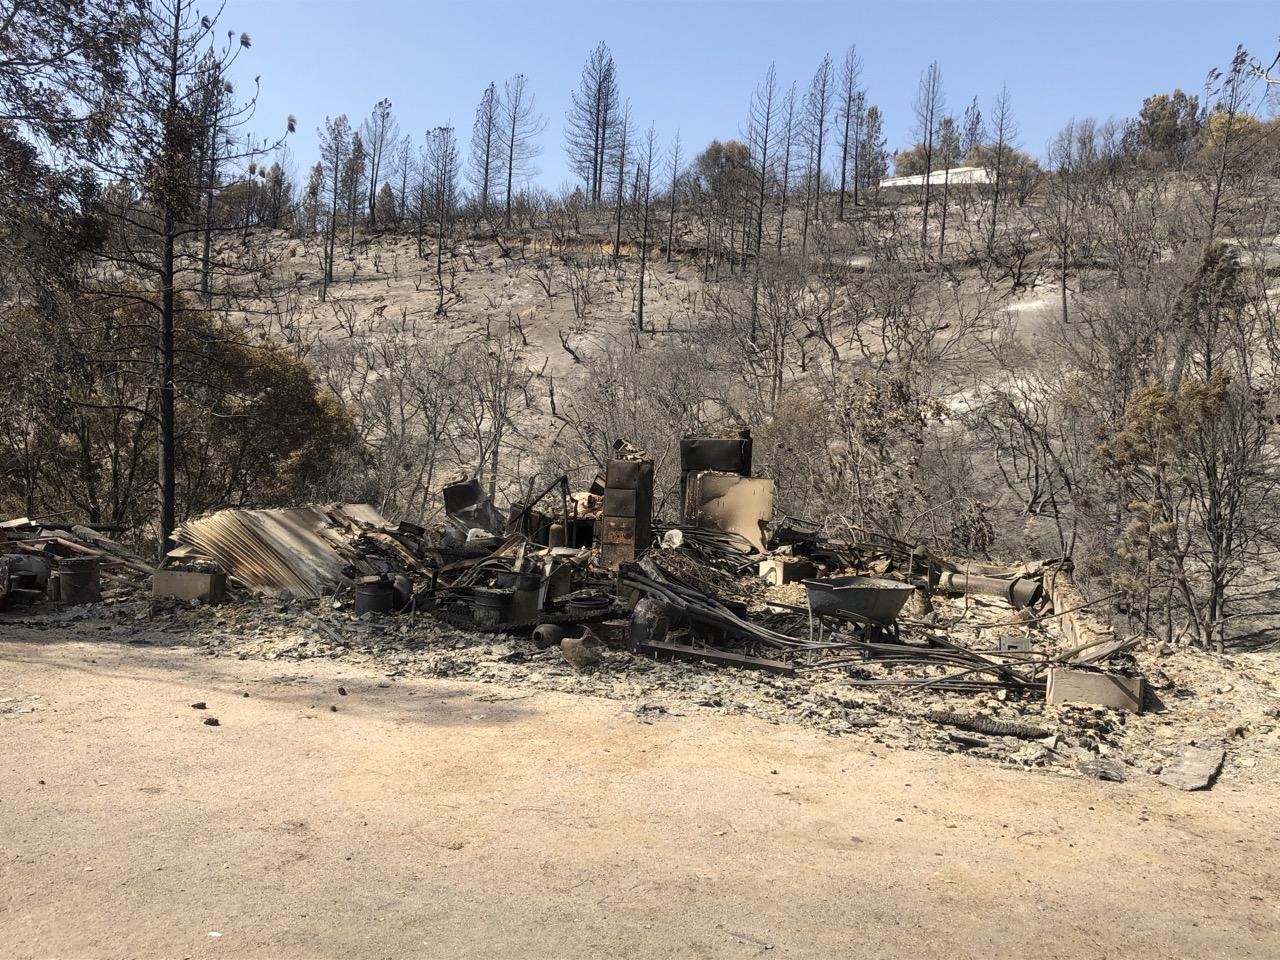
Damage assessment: destroyed